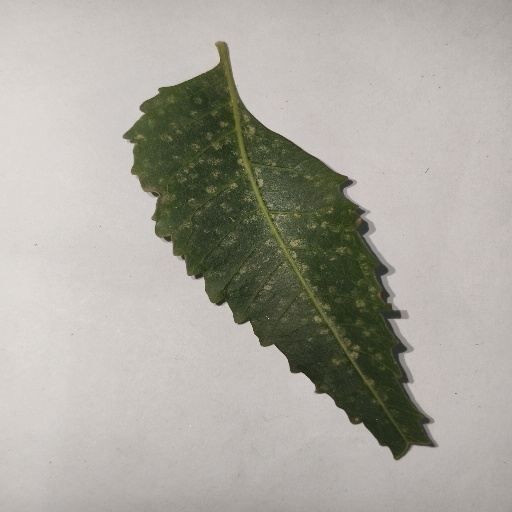
Species: Neem
Leaf condition: Powdery Mildew